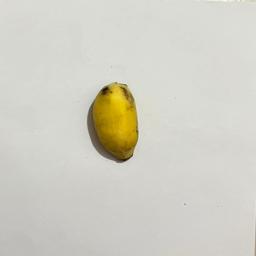
Banana variety: Sabri Kola